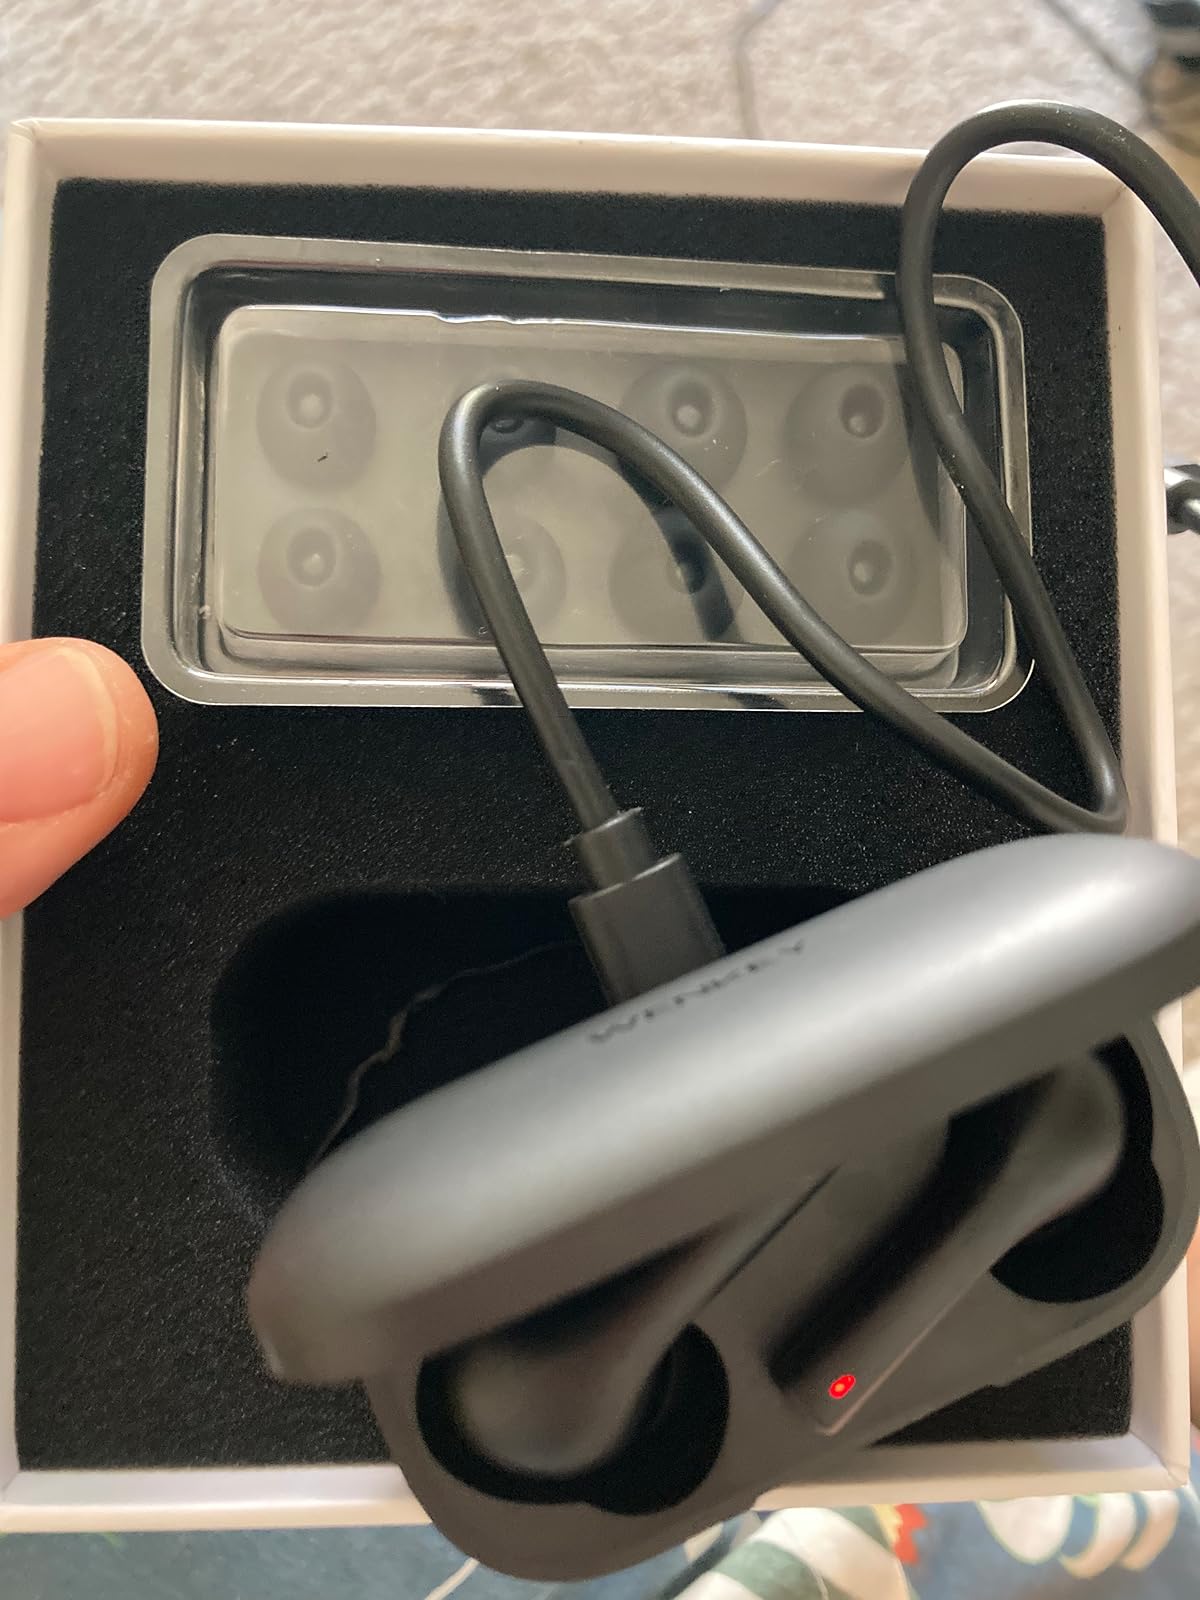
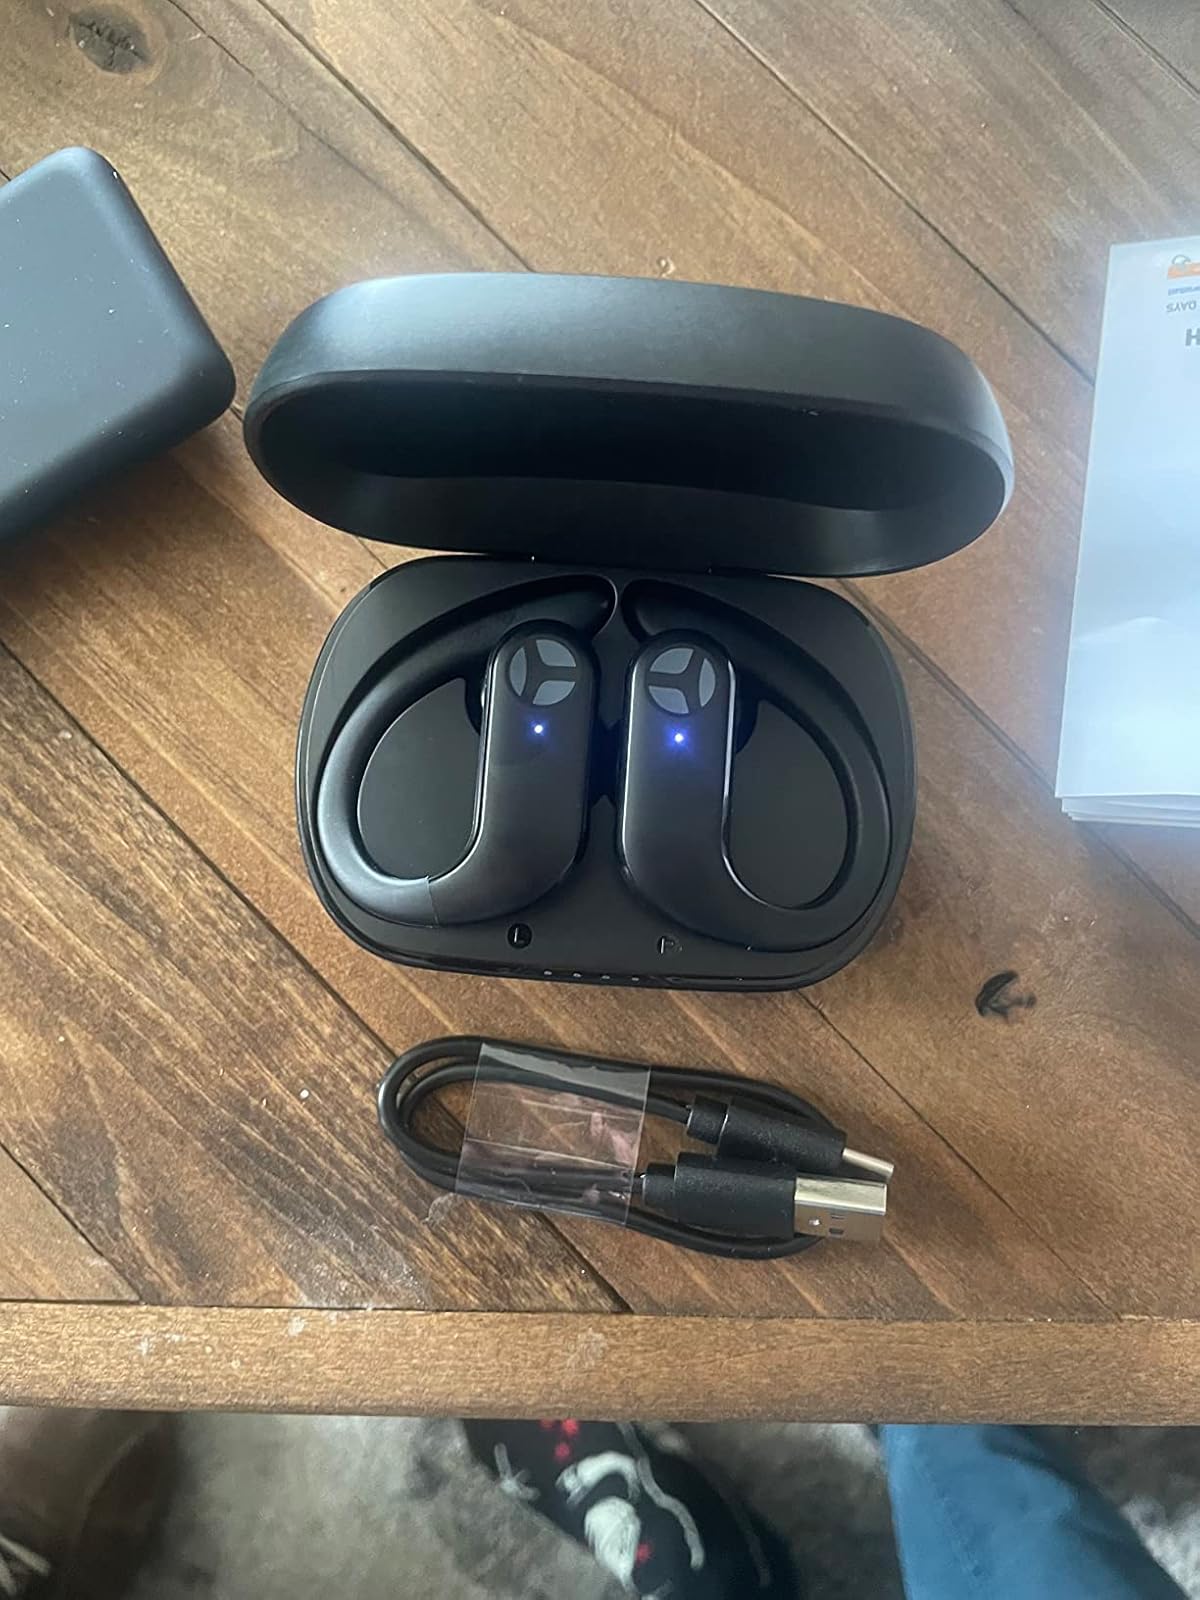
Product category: earbuds
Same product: no